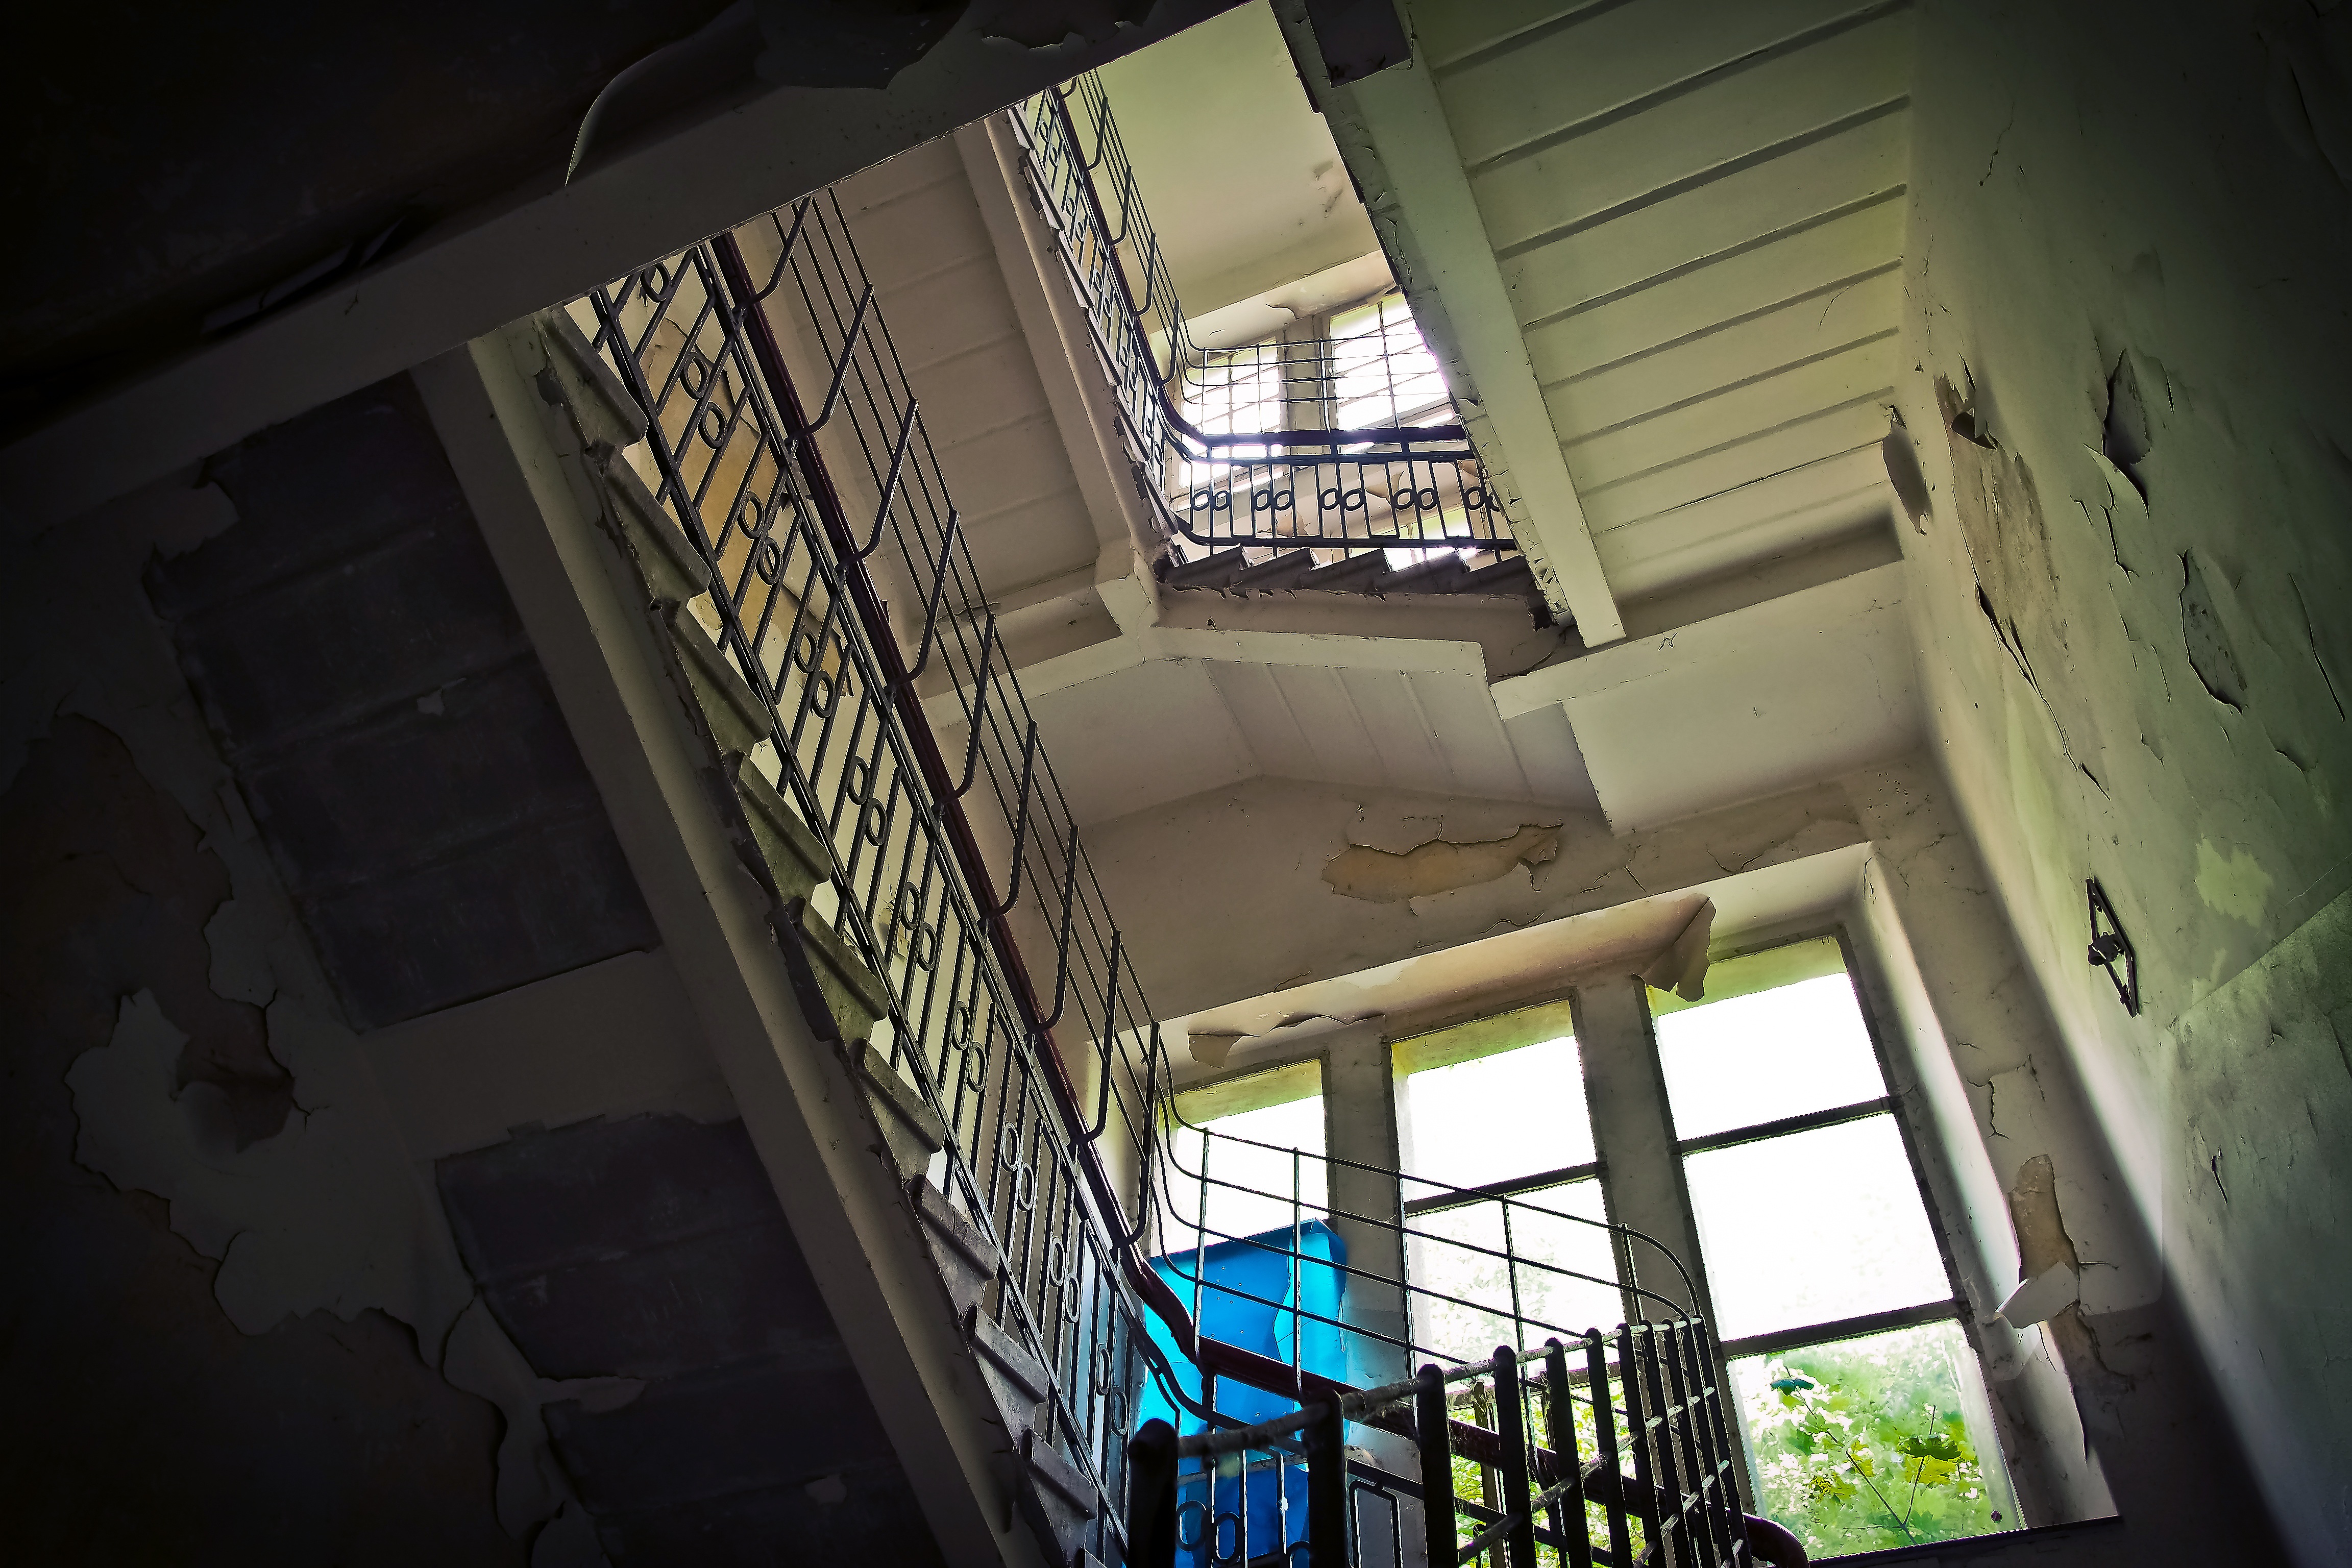
light, architecture, house, window, glass, building, old, atmosphere, home, staircase, ceiling, railing, broken, abandoned, darkness, decay, ruin, old building, lighting, weathered, interior design, transience, design, stairs, dilapidated, monastery, weird, school, mood, past, forget, transient, leave, masonry, floors, lost places, pforphoto, break up, lapsed, ailing, run down, unused, finiteness, passed, daylighting